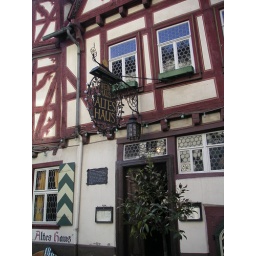
Dating back to 1368, it's the oldest house still standing in Bacharach.